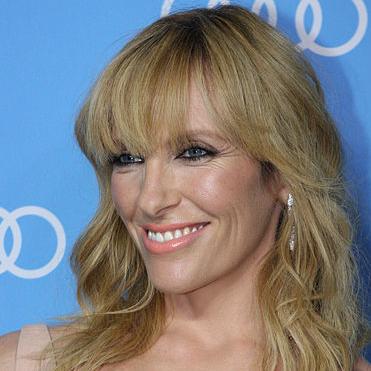
Age: 40